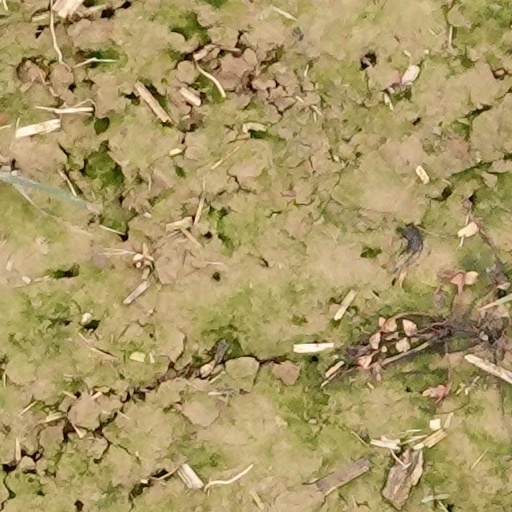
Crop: wheat